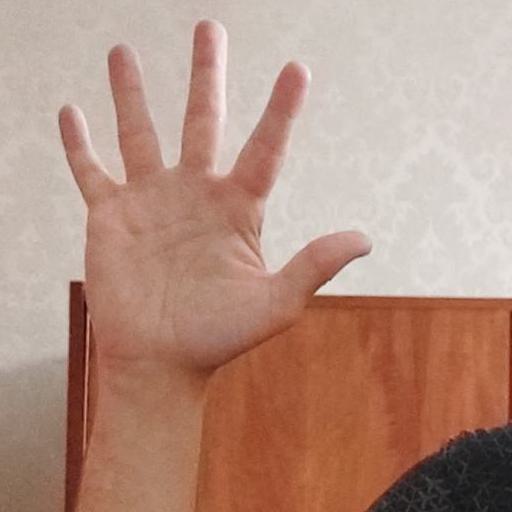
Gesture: palm